Islam in Turkey

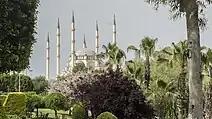
Sabancı Merkez Camii, Adana, built in 1998, It was the largest mosque in Turkey when it was built.

The demand for restoration of religious education in public schools began in the late 1940s. The government initially responded by authorizing religious instruction in state schools for those students whose parents requested it. Under the rule of the Democrat Party during the 1950s, religious education was made compulsory in secondary schools unless parents made a specific request to have their children excused. Religious education was made compulsory for all primary and secondary school children in 1982.